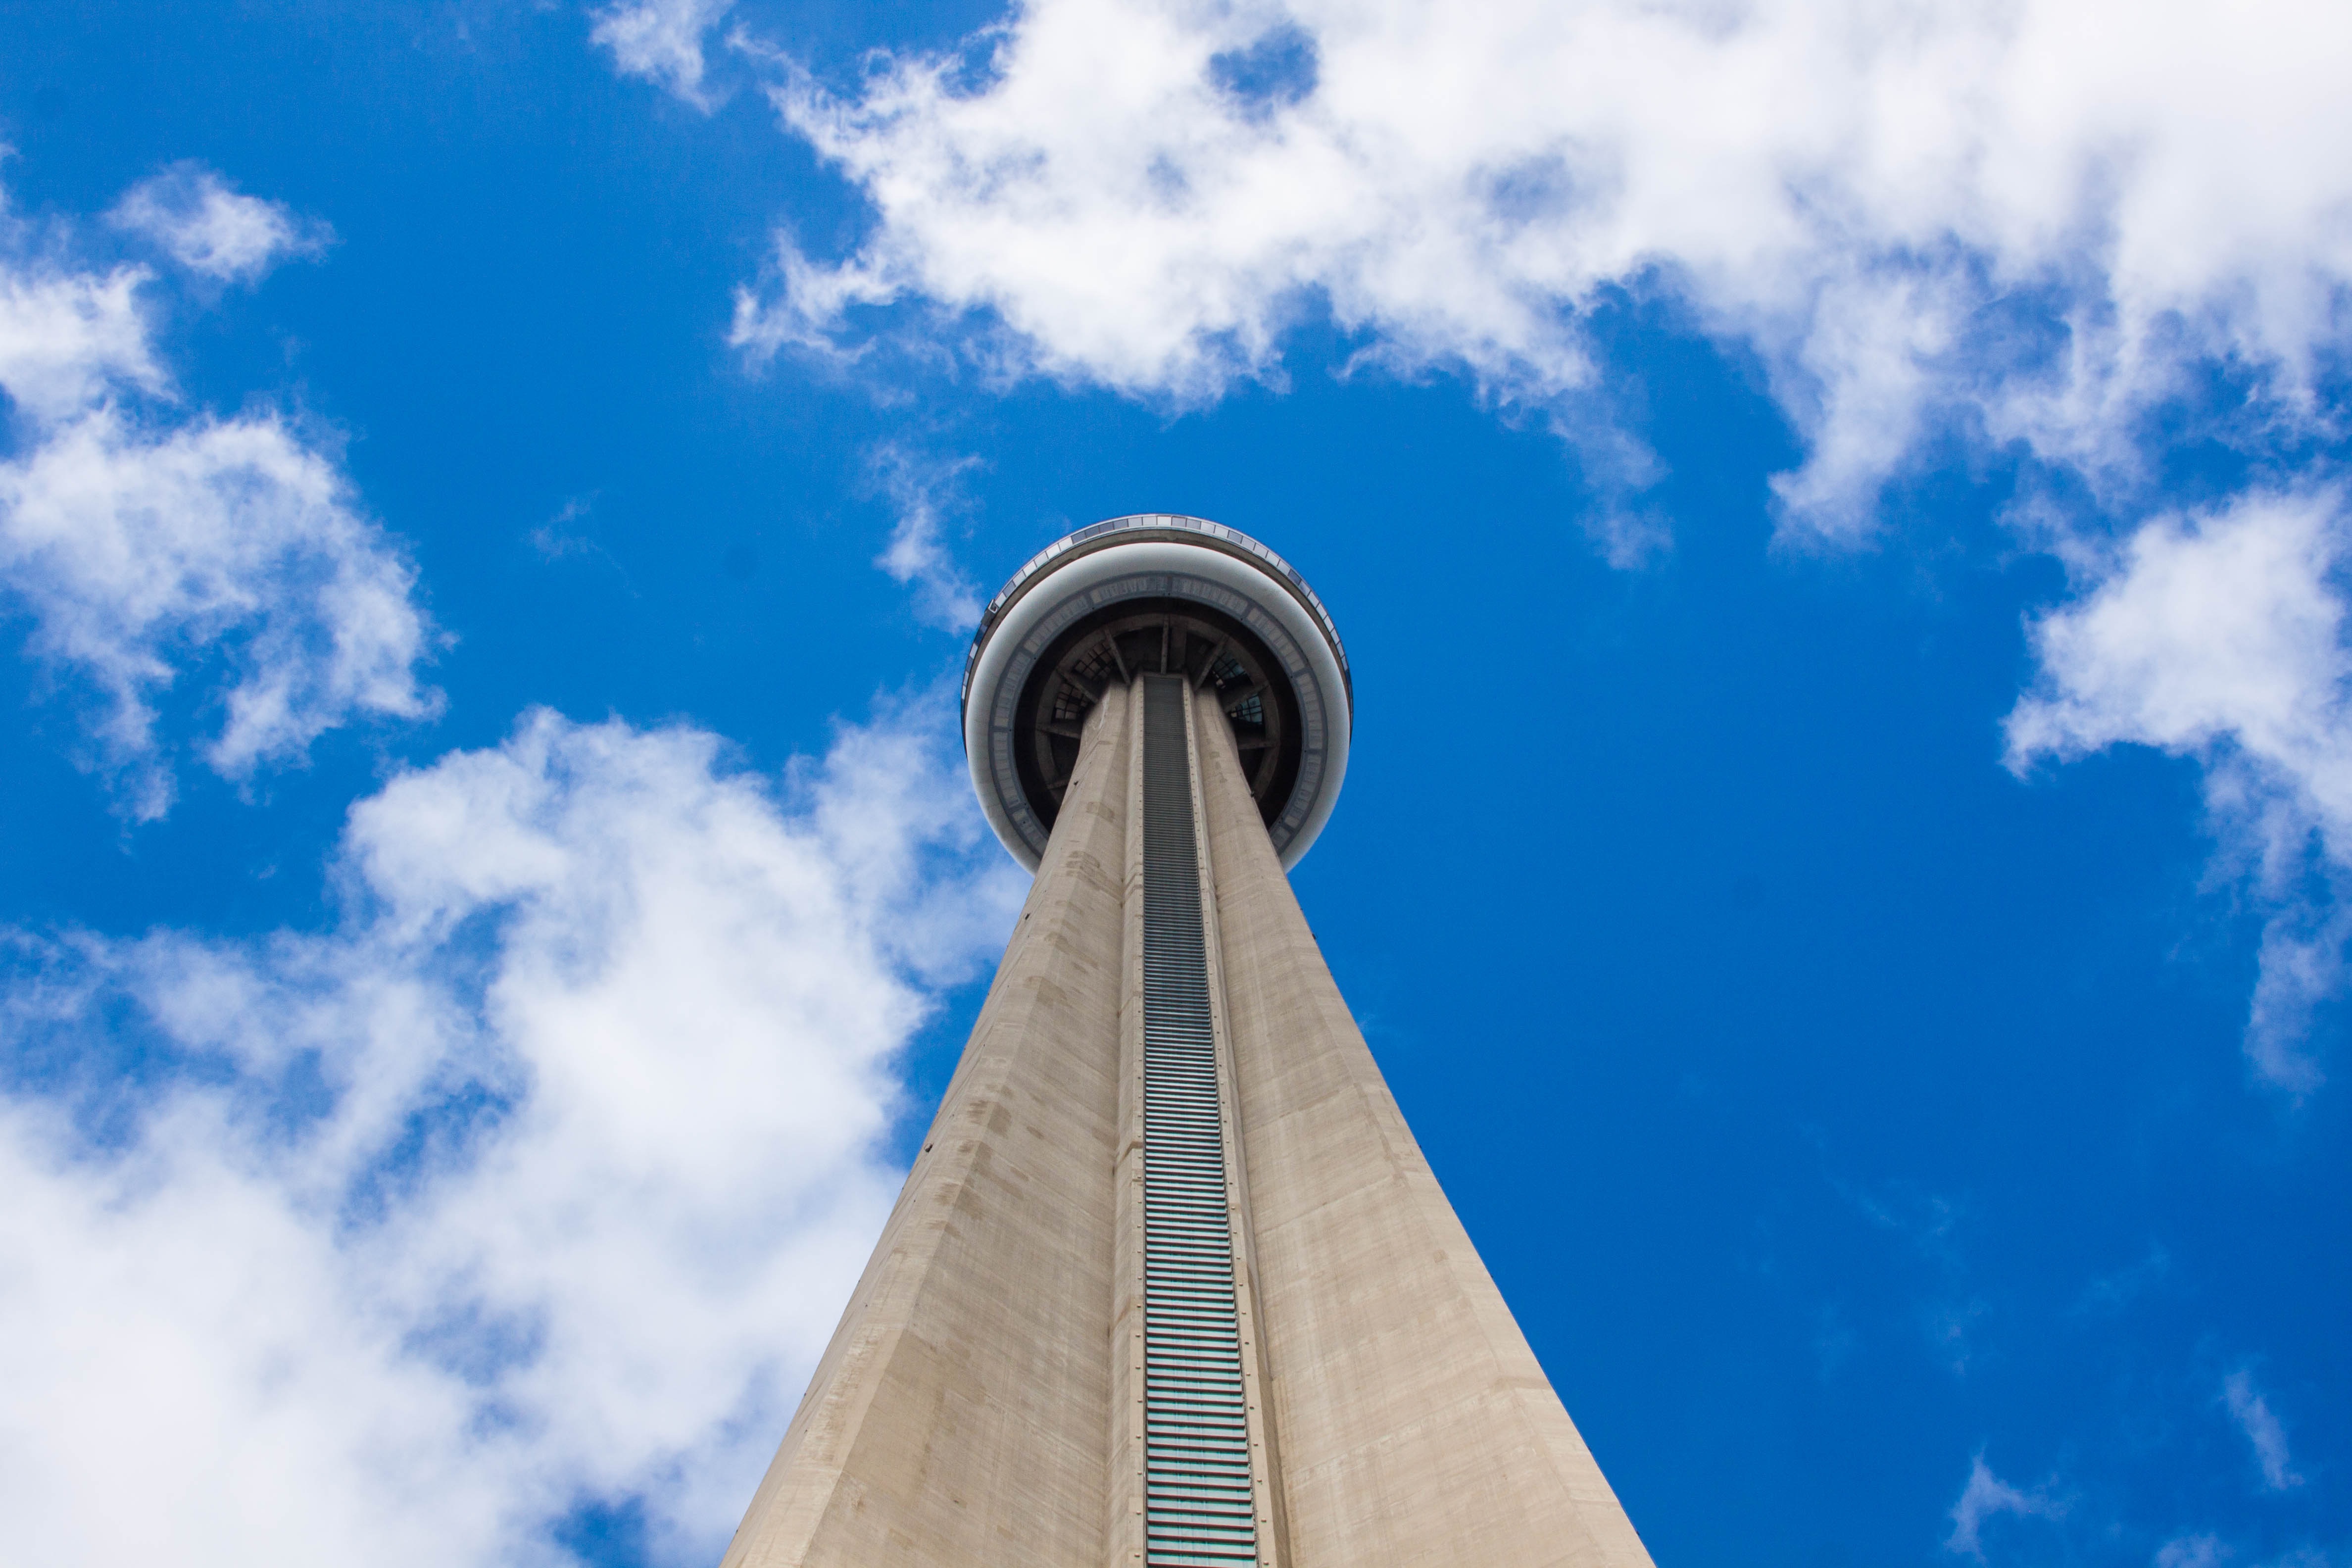
cloud, sky, sunlight, skyscraper, reflection, tower, landmark, blue, atmosphere of earth